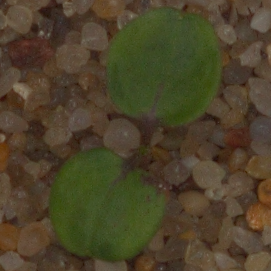
Label: cleavers